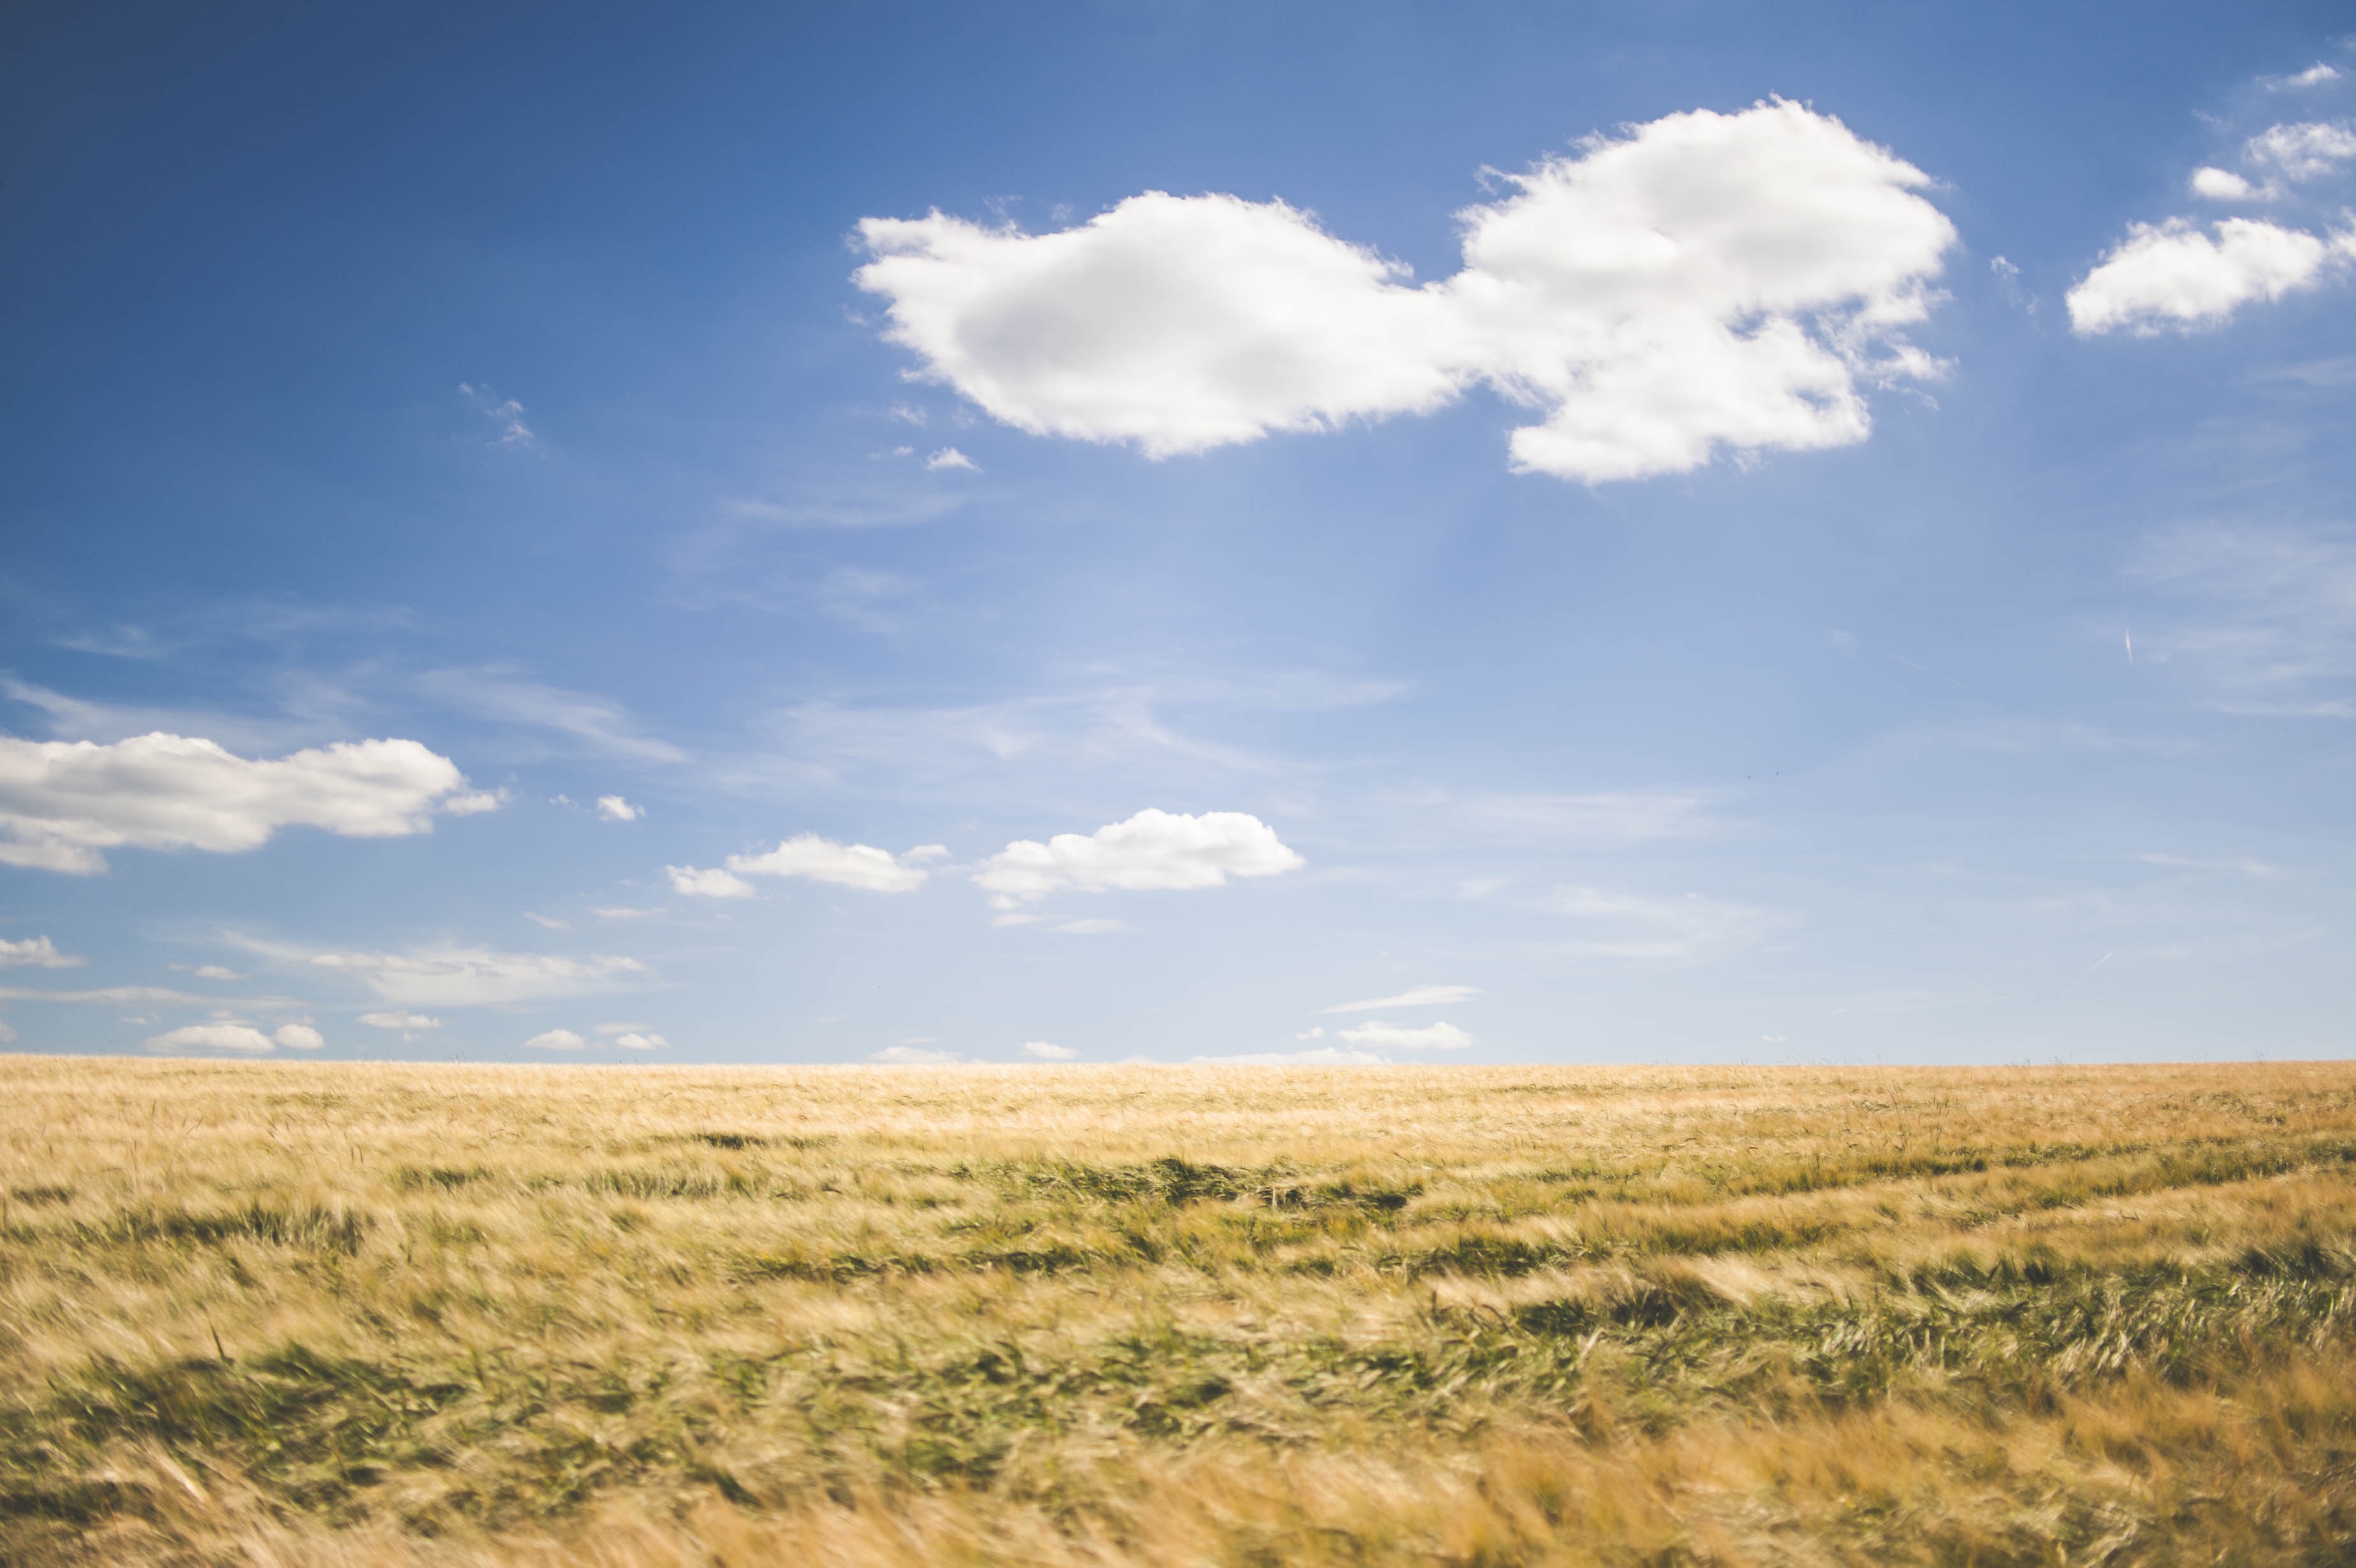
landscape, grass, horizon, cloud, plant, sky, field, meadow, prairie, sunlight, hill, wind, crop, pasture, agriculture, savanna, plain, grassland, plateau, habitat, ecosystem, steppe, rural area, natural environment, grass family, ecoregion